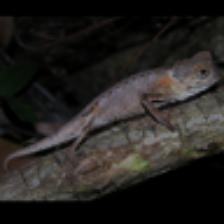
Label: NonHuman